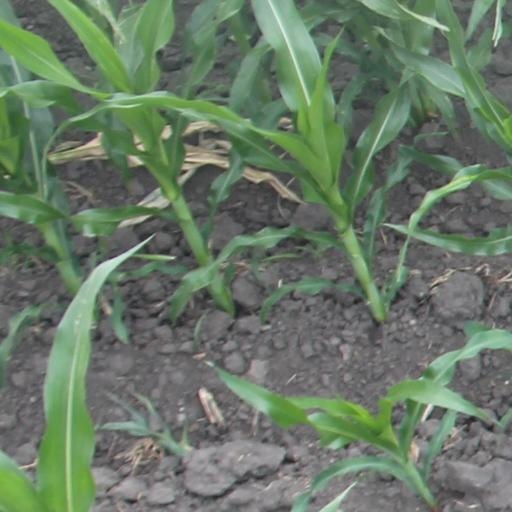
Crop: maize; corn